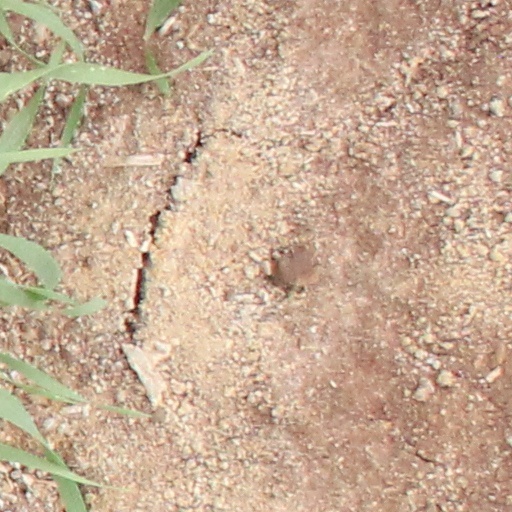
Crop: wheat